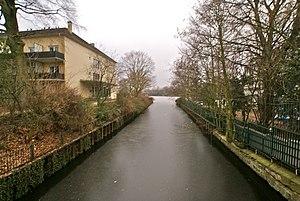
Hamburg (Uhlenhorst), Allemagne: Le Canal d'Uhlenhorst